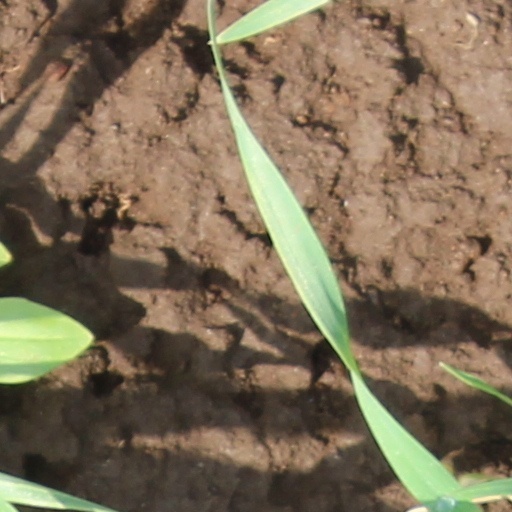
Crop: wheat